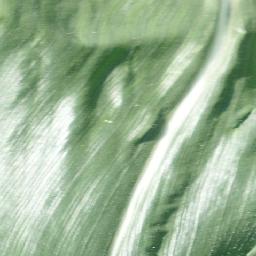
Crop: corn
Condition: (maize)_healthy